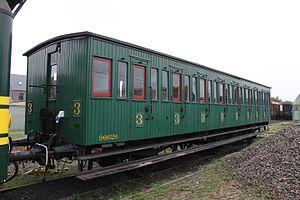
Le Chemin de fer à vapeur Termonde - Puers est le nom d'une association active dans la promotion et la préservation du patrimoine ferroviaire Belge au sens large. Elle exploite la ligne 52 qu'elle loue à Infrabel, le propriétaire formel des lignes de chemin de fer belges.
Les voitures GCI faisaient partie du matériel roulant ferroviaire des Chemins de fer de l'État belge et de la Société nationale des chemins de fer belges.